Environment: lab
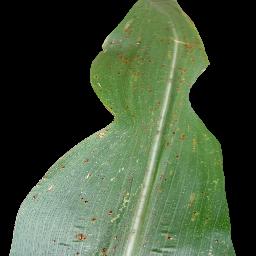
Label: common_rust